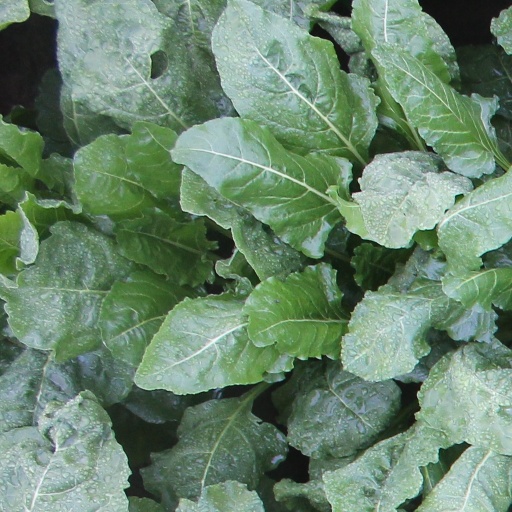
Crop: sugar beet